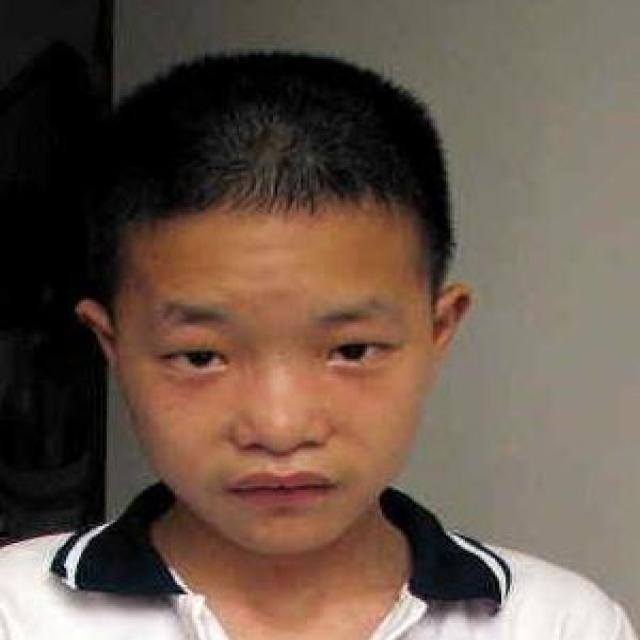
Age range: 13-20